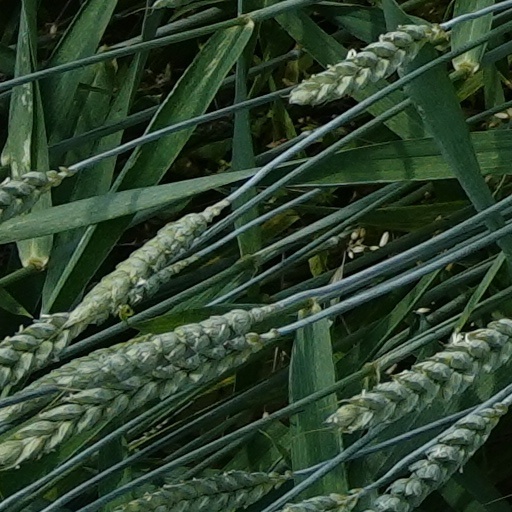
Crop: wheat